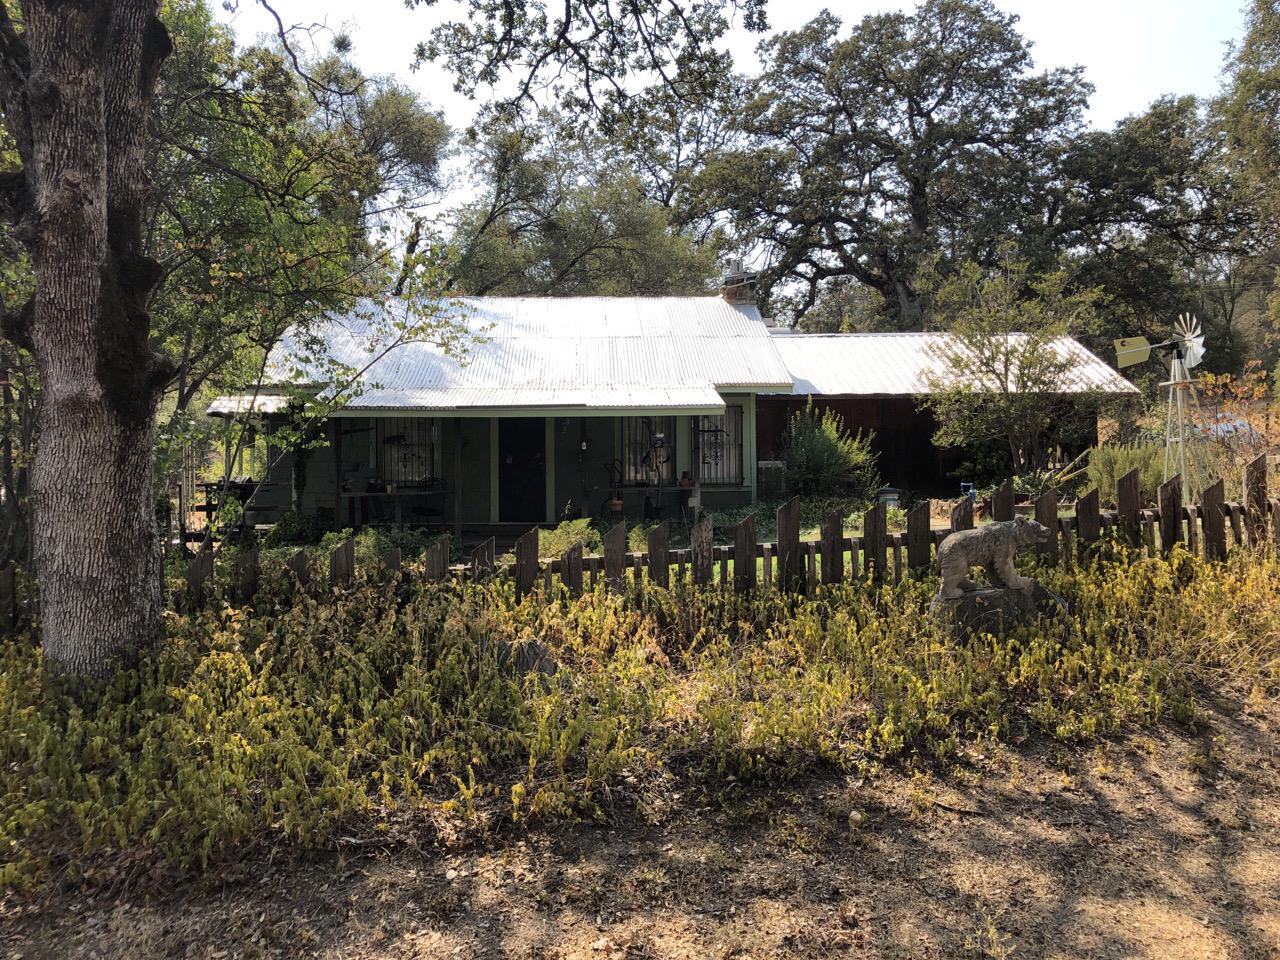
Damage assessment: no_damage